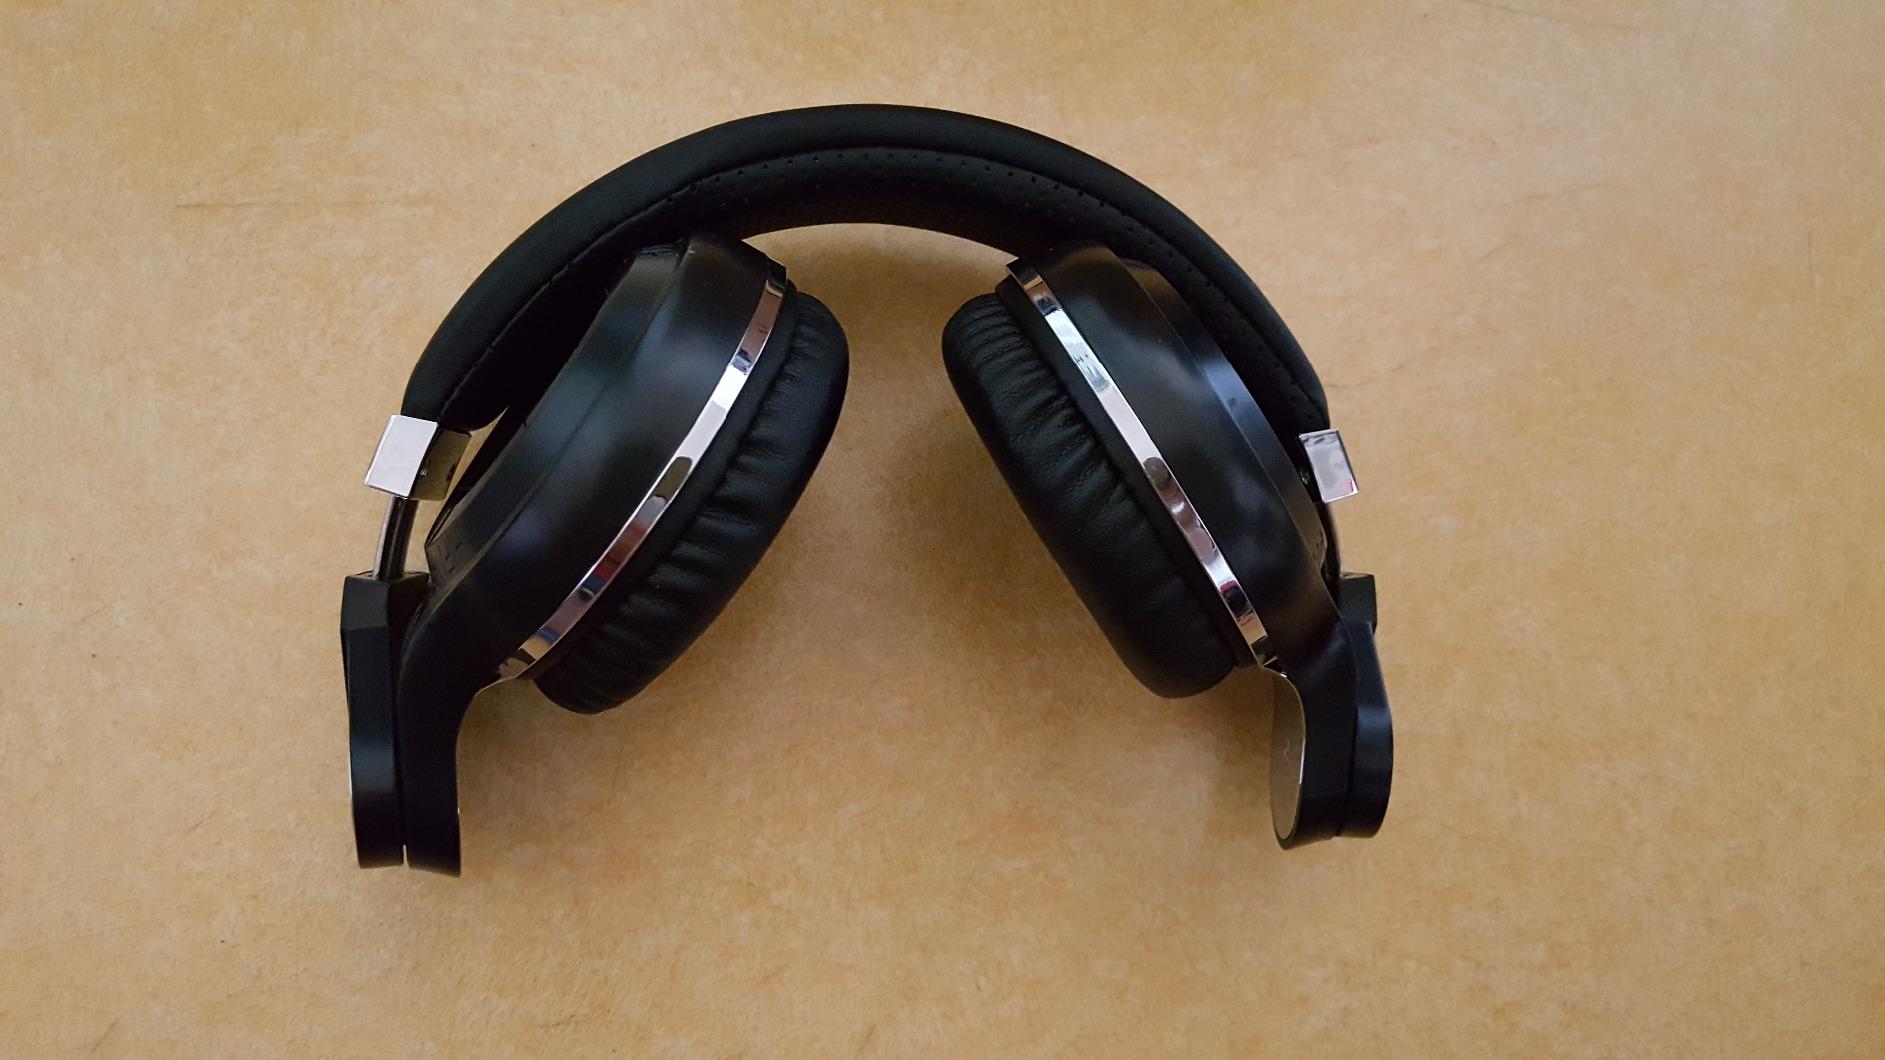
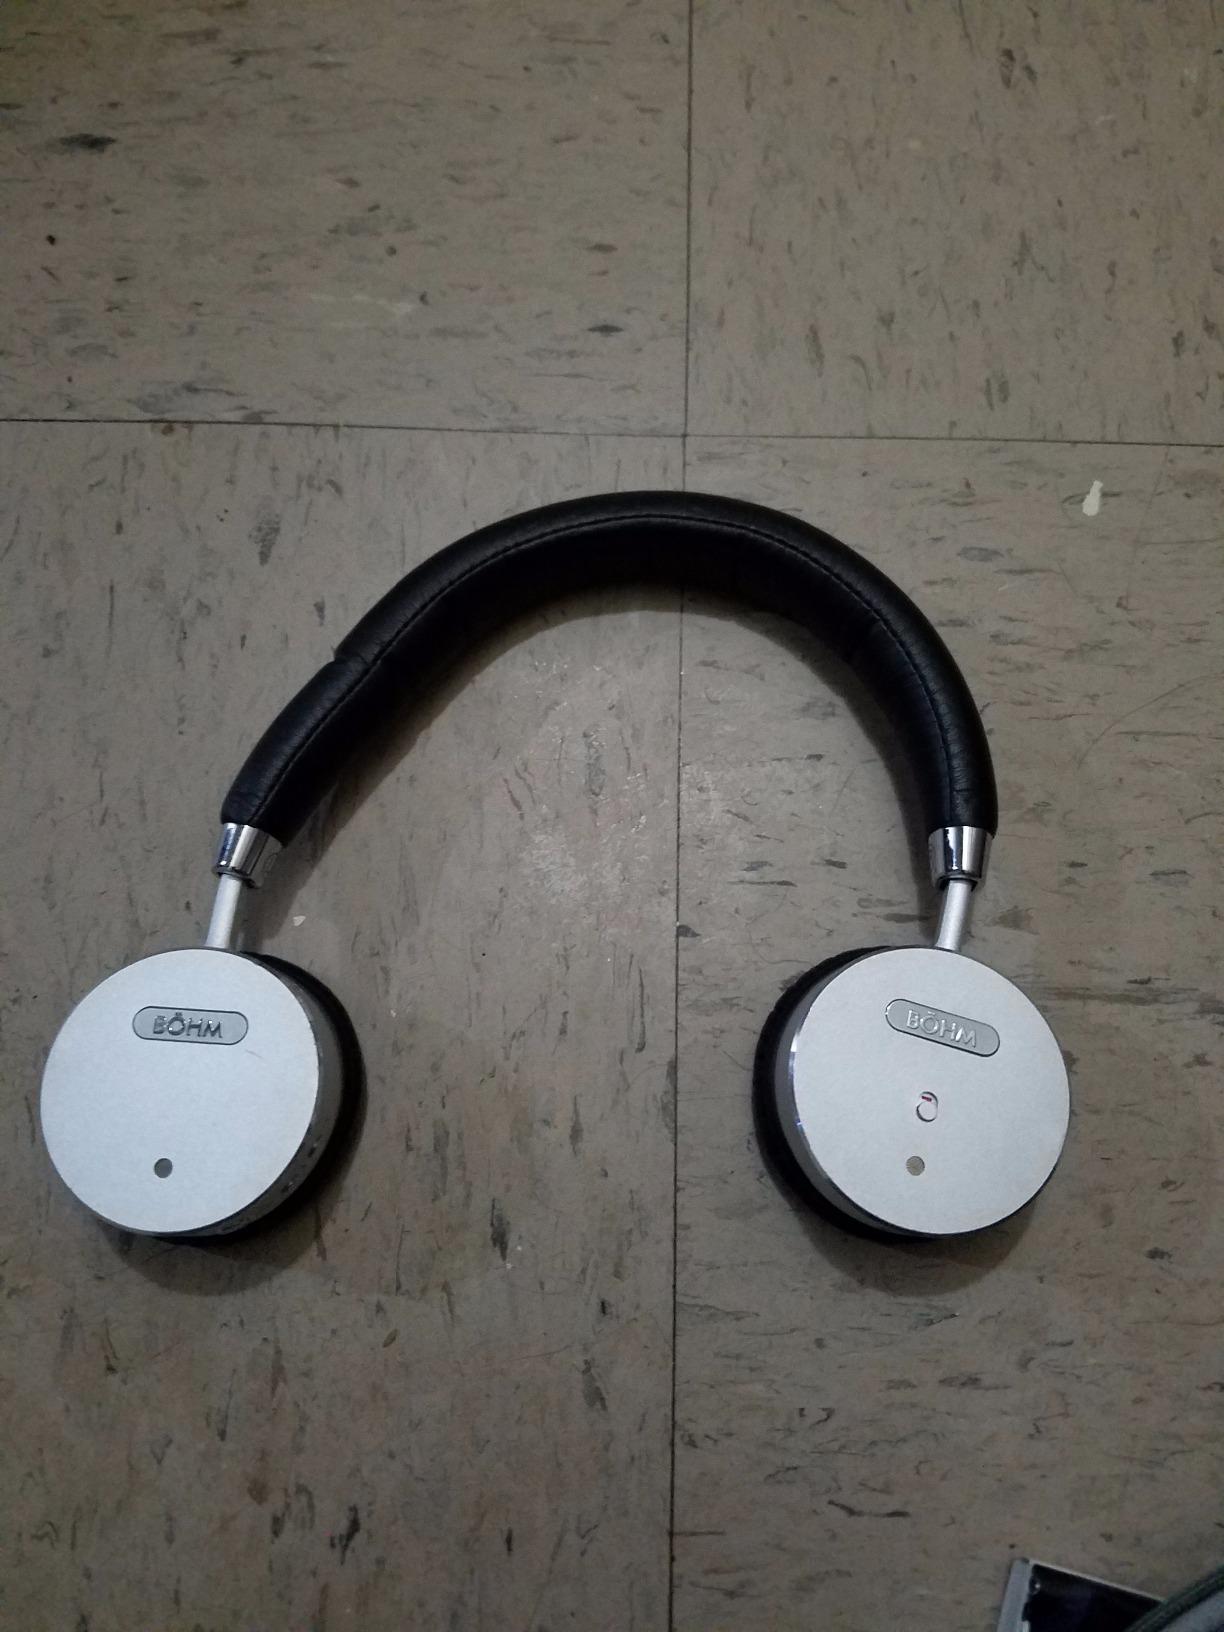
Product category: headphones
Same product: no